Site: brandenburg
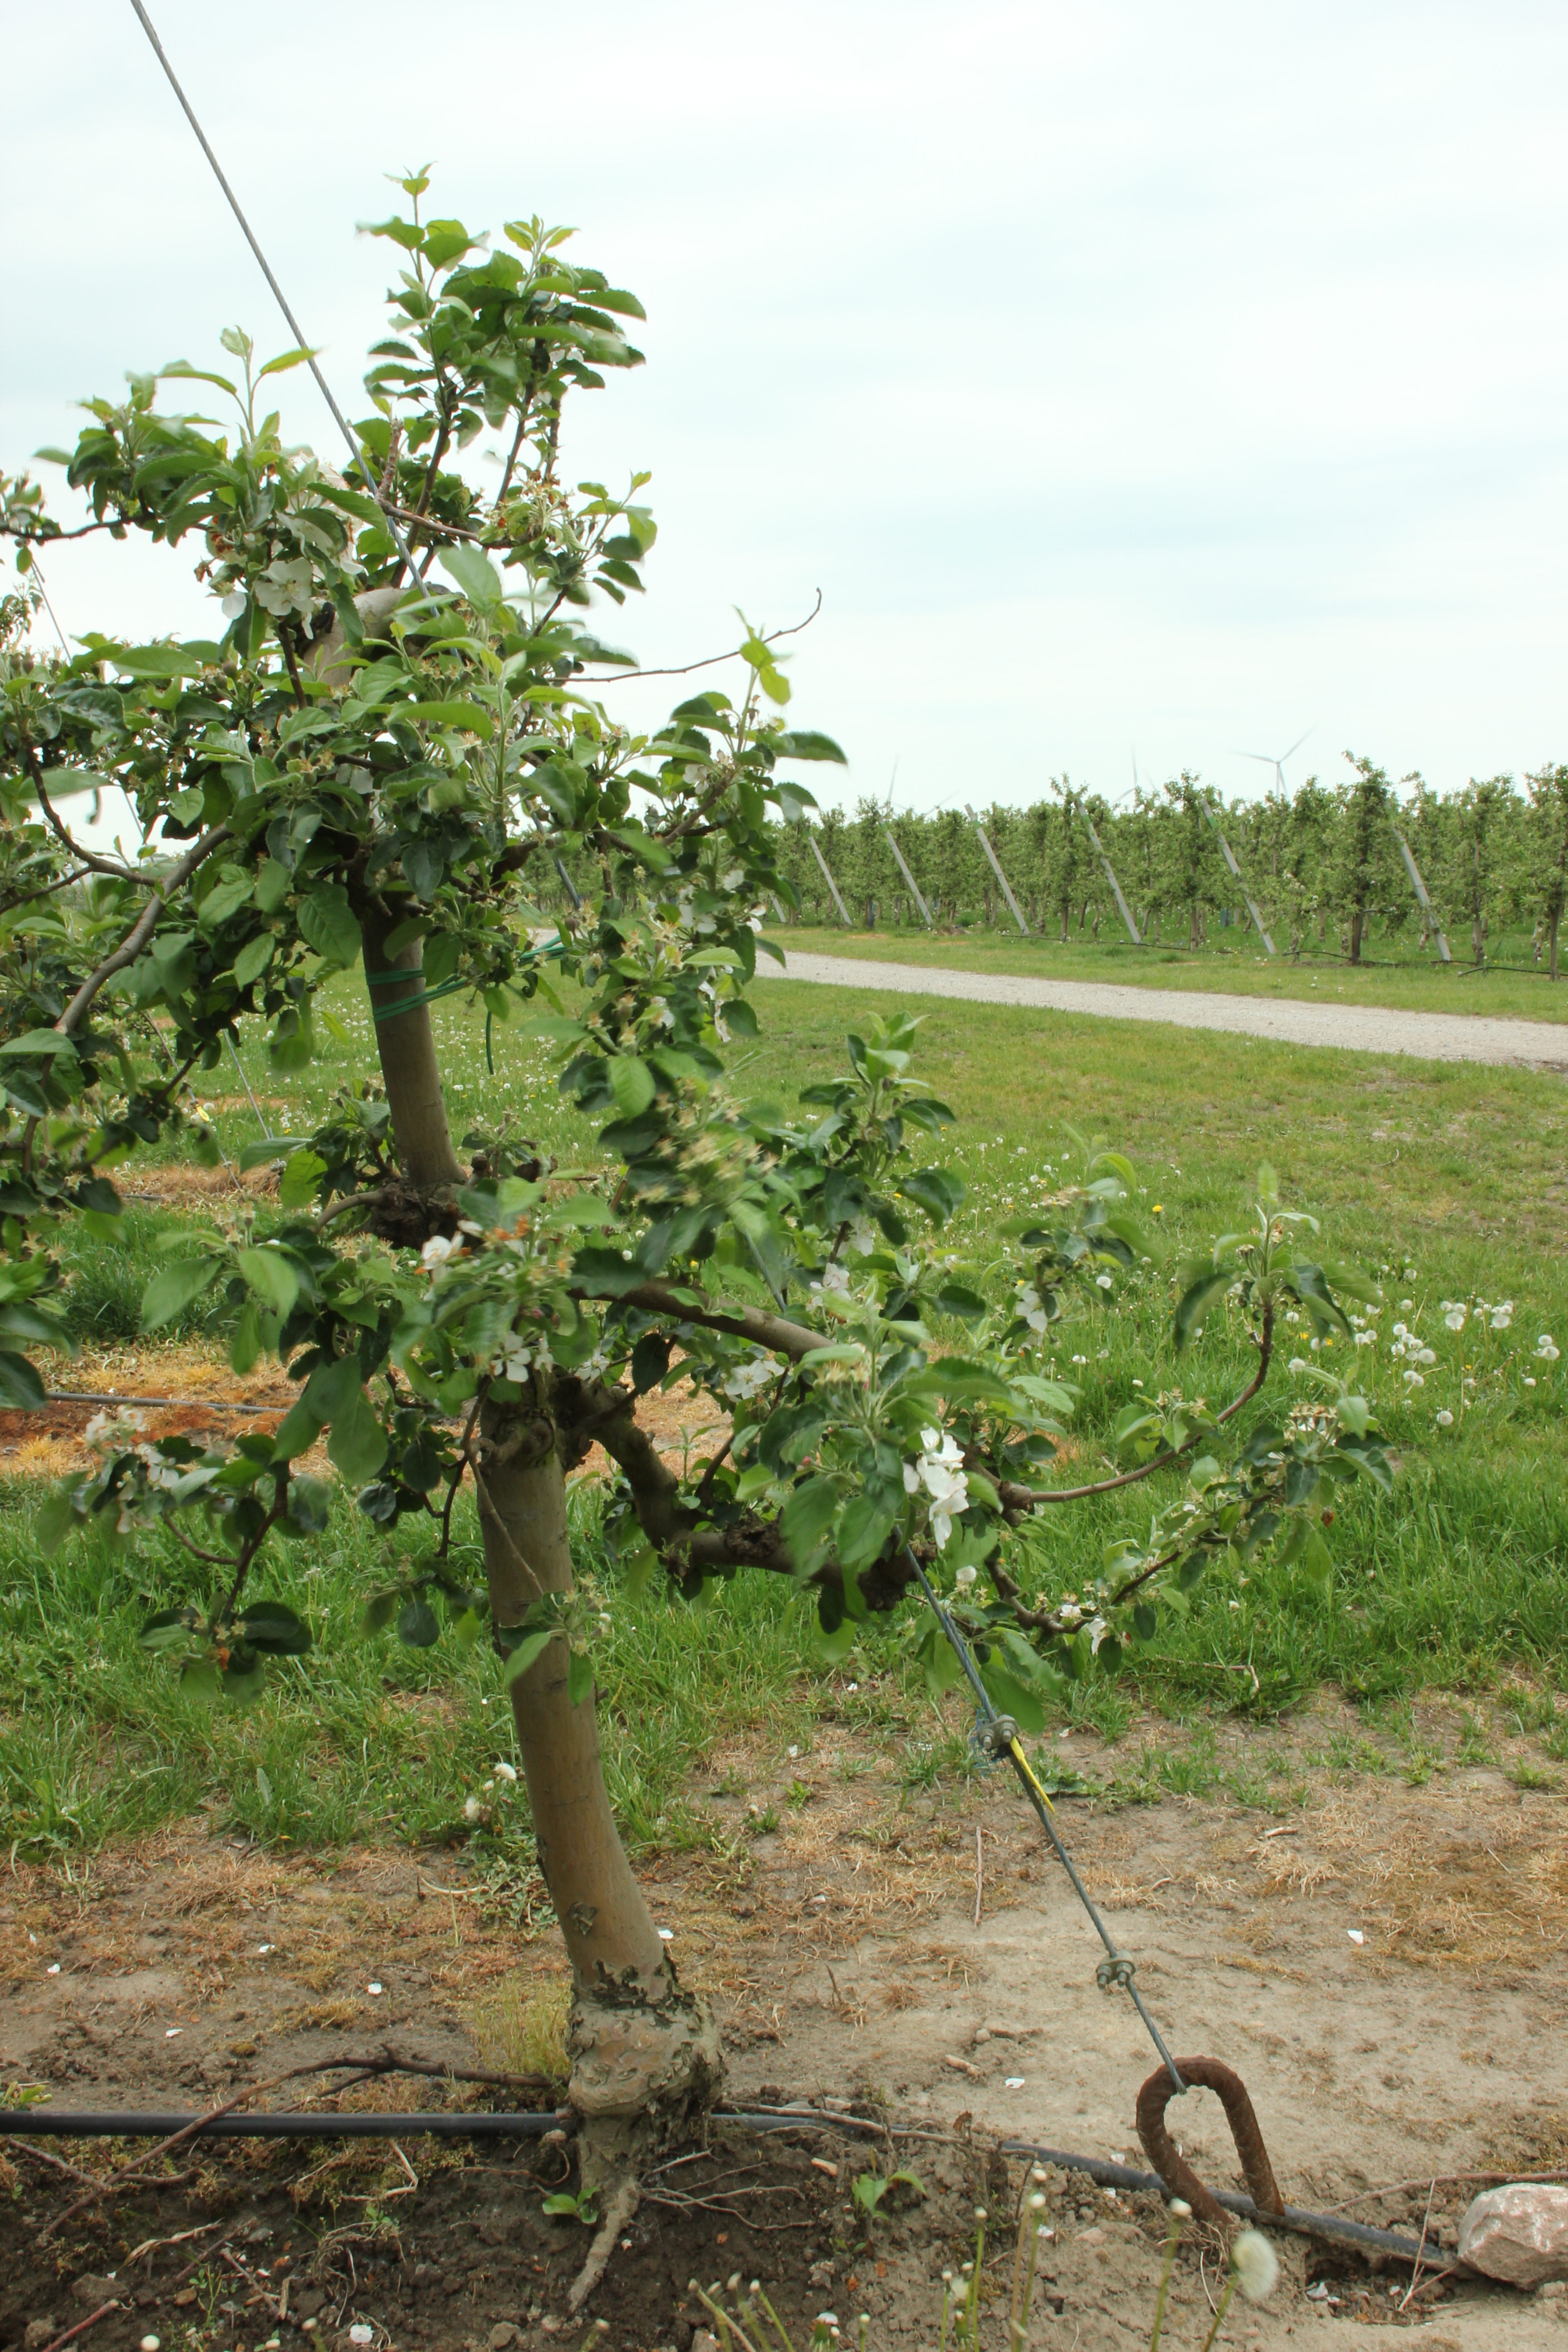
Growth stage (BBCH 67): Flowering